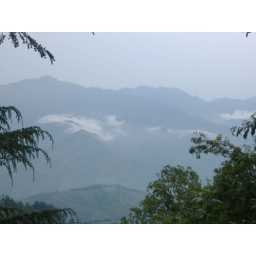
kufri view of the valley in shimla, cloud covering the peaks of the hill